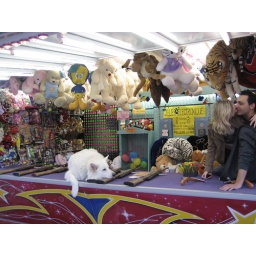
Carny teens makeout by dog sleeping on pile of rifles